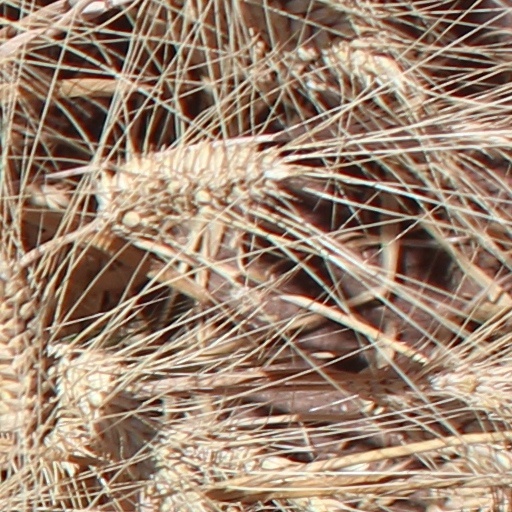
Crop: wheat